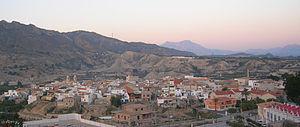
Villanueva del Río Segura est une commune d'Espagne de la communauté autonome de Murcie. Elle s'étend sur 13 km² et comptait environ 2 396 habitants en 2011.